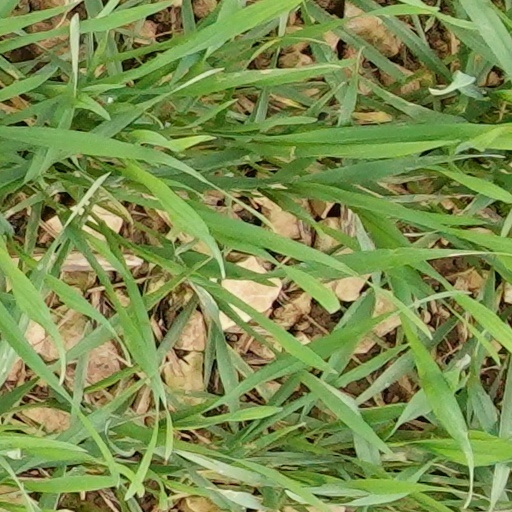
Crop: wheat